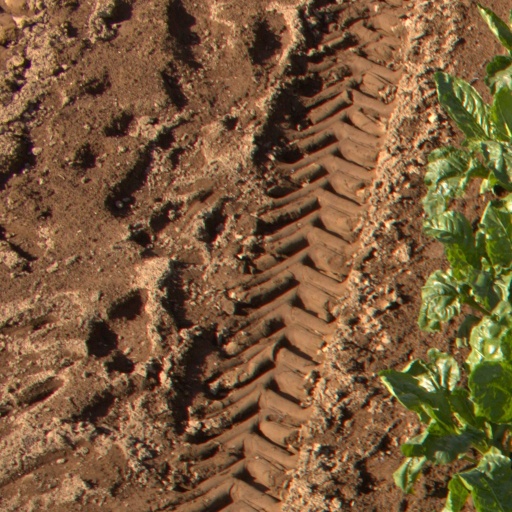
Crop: sugar beet